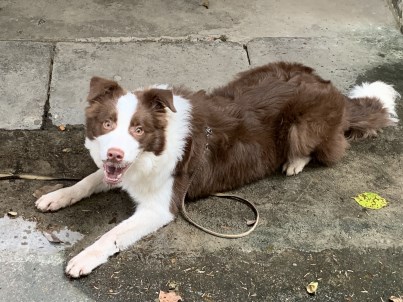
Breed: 2594-n000109-Border_collie